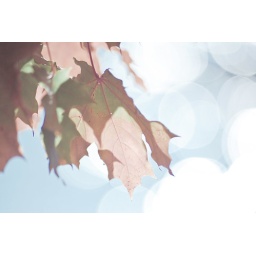
Be a fish swimming against the current, and be a tree swaying against the breeze.